Federal Council (Switzerland)

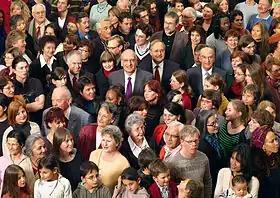
Faces in the Crowd: In keeping with the spirit of Swiss direct democracy, the 2008 official photograph of the Federal Council depicted them as everymen.

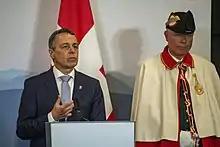
Federal Councillor Ignazio Cassis speaks in 2019 accompanied by a "Bundesweibel"

Unlike most senior members of government in other countries, the Federal Councillors are not entitled to an official residence. However, the Federal Palace houses living apartments for both the Federal Chancellor and President of the Confederation. Mostly, Federal Councillors have chosen to rent apartments or hotel suites in Bern at their own expense. However, they are entitled to use the Federal Council's country estate, Lohn, for holidays, and this estate is also used to host official guests of the Swiss Confederation.